Wind power in Belarus

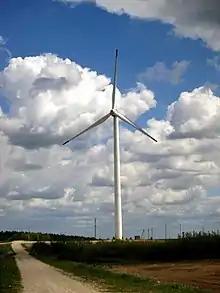
Wind generator near Hrabnyky

Wind power in Belarus is a form of renewable energy, which with solar power, is one of the most important sector of renewable energy in Belarus, but remains underutilized as of 2021. , there is one 106 MW wind farm. New wind power is hindered by government quotas and the lack of auctions.